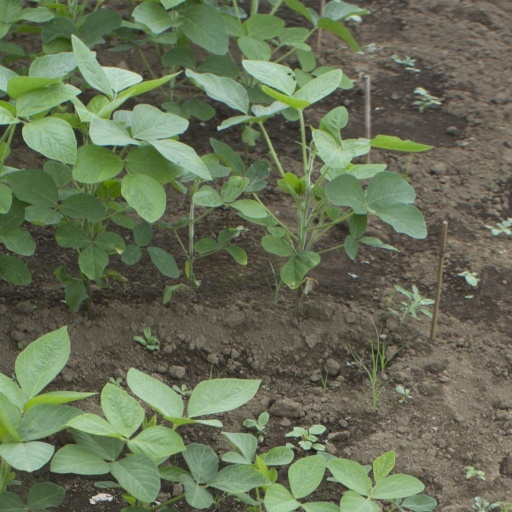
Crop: soybean